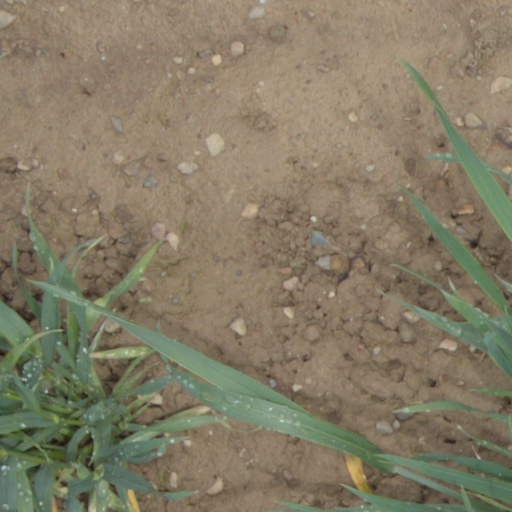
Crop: wheat